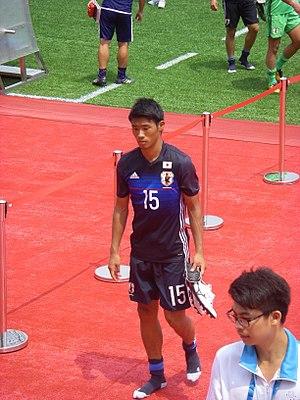
Hidemasa Morita, né le 10 mai 1995 à Takatsuki au Japon, est un footballeur international japonais qui évolue au poste de milieu défensif au Kawasaki Frontale.